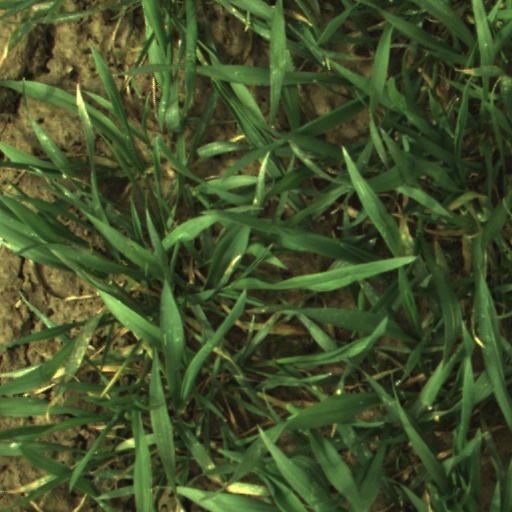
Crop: wheat